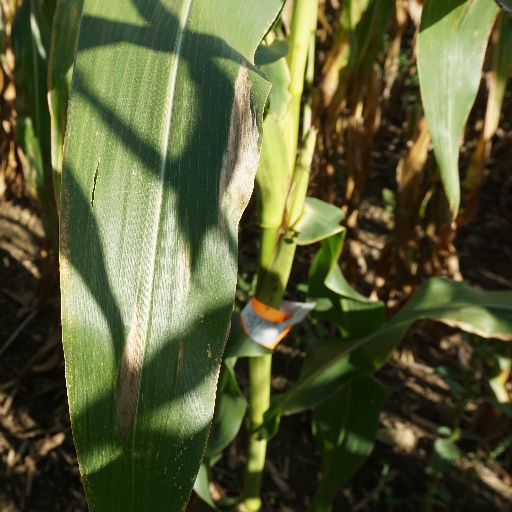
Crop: maize; corn